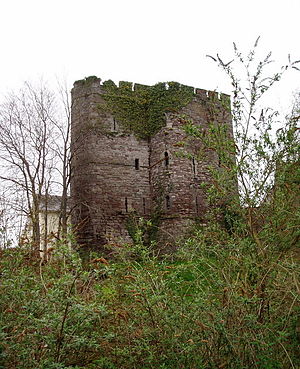
Borge og slotte i Wales / Powys
Brecon Castle
"Dette er en liste over borge og slotte Wales, der nogle gange omtales som ""castle capital of the world"" på grund af deres høje densitet. Wales havde omrkgin 600 borge og slotte, hvoraf omrking 100 stadig er bevaret, enten som ruiner eller som restaurererede bygninger. Resten er gået til grunde eller er i dag blot tørre volgrave, jordvolde og lignende voldsteder. Mange af disse steder bliver drevet af Cadw, der er Wales' regerings organisation, der tager sig af historiske og forhistoriske mindesmærker.